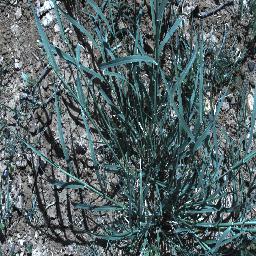
Label: negative